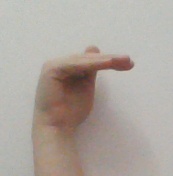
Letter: khaa